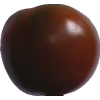
Label: tomato_maroon